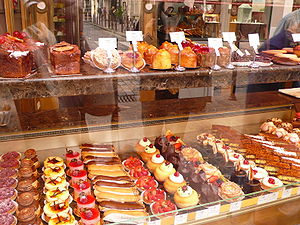
Konditori
Udstillingsvindue fra et fransk konditori (Pâtisserie).
Et konditori er i Danmark en håndværksvirksomhed som fremstiller og sælger bagværk, som regel med tilhørende lokaler, hvor kunderne kan nyde produkterne til drikkevarer såsom kaffe og te. Konditoriets produkter fremstilles af en konditor, og de vigtige produkter for et konditori er de søde sager såsom lagkager, kager, chokolader, petit four, is, men usødet bagværk ses også i stigende grad. Konditorvarer betragtes i dag oftest som værende luksusprodukter.